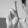
ASL letter: R